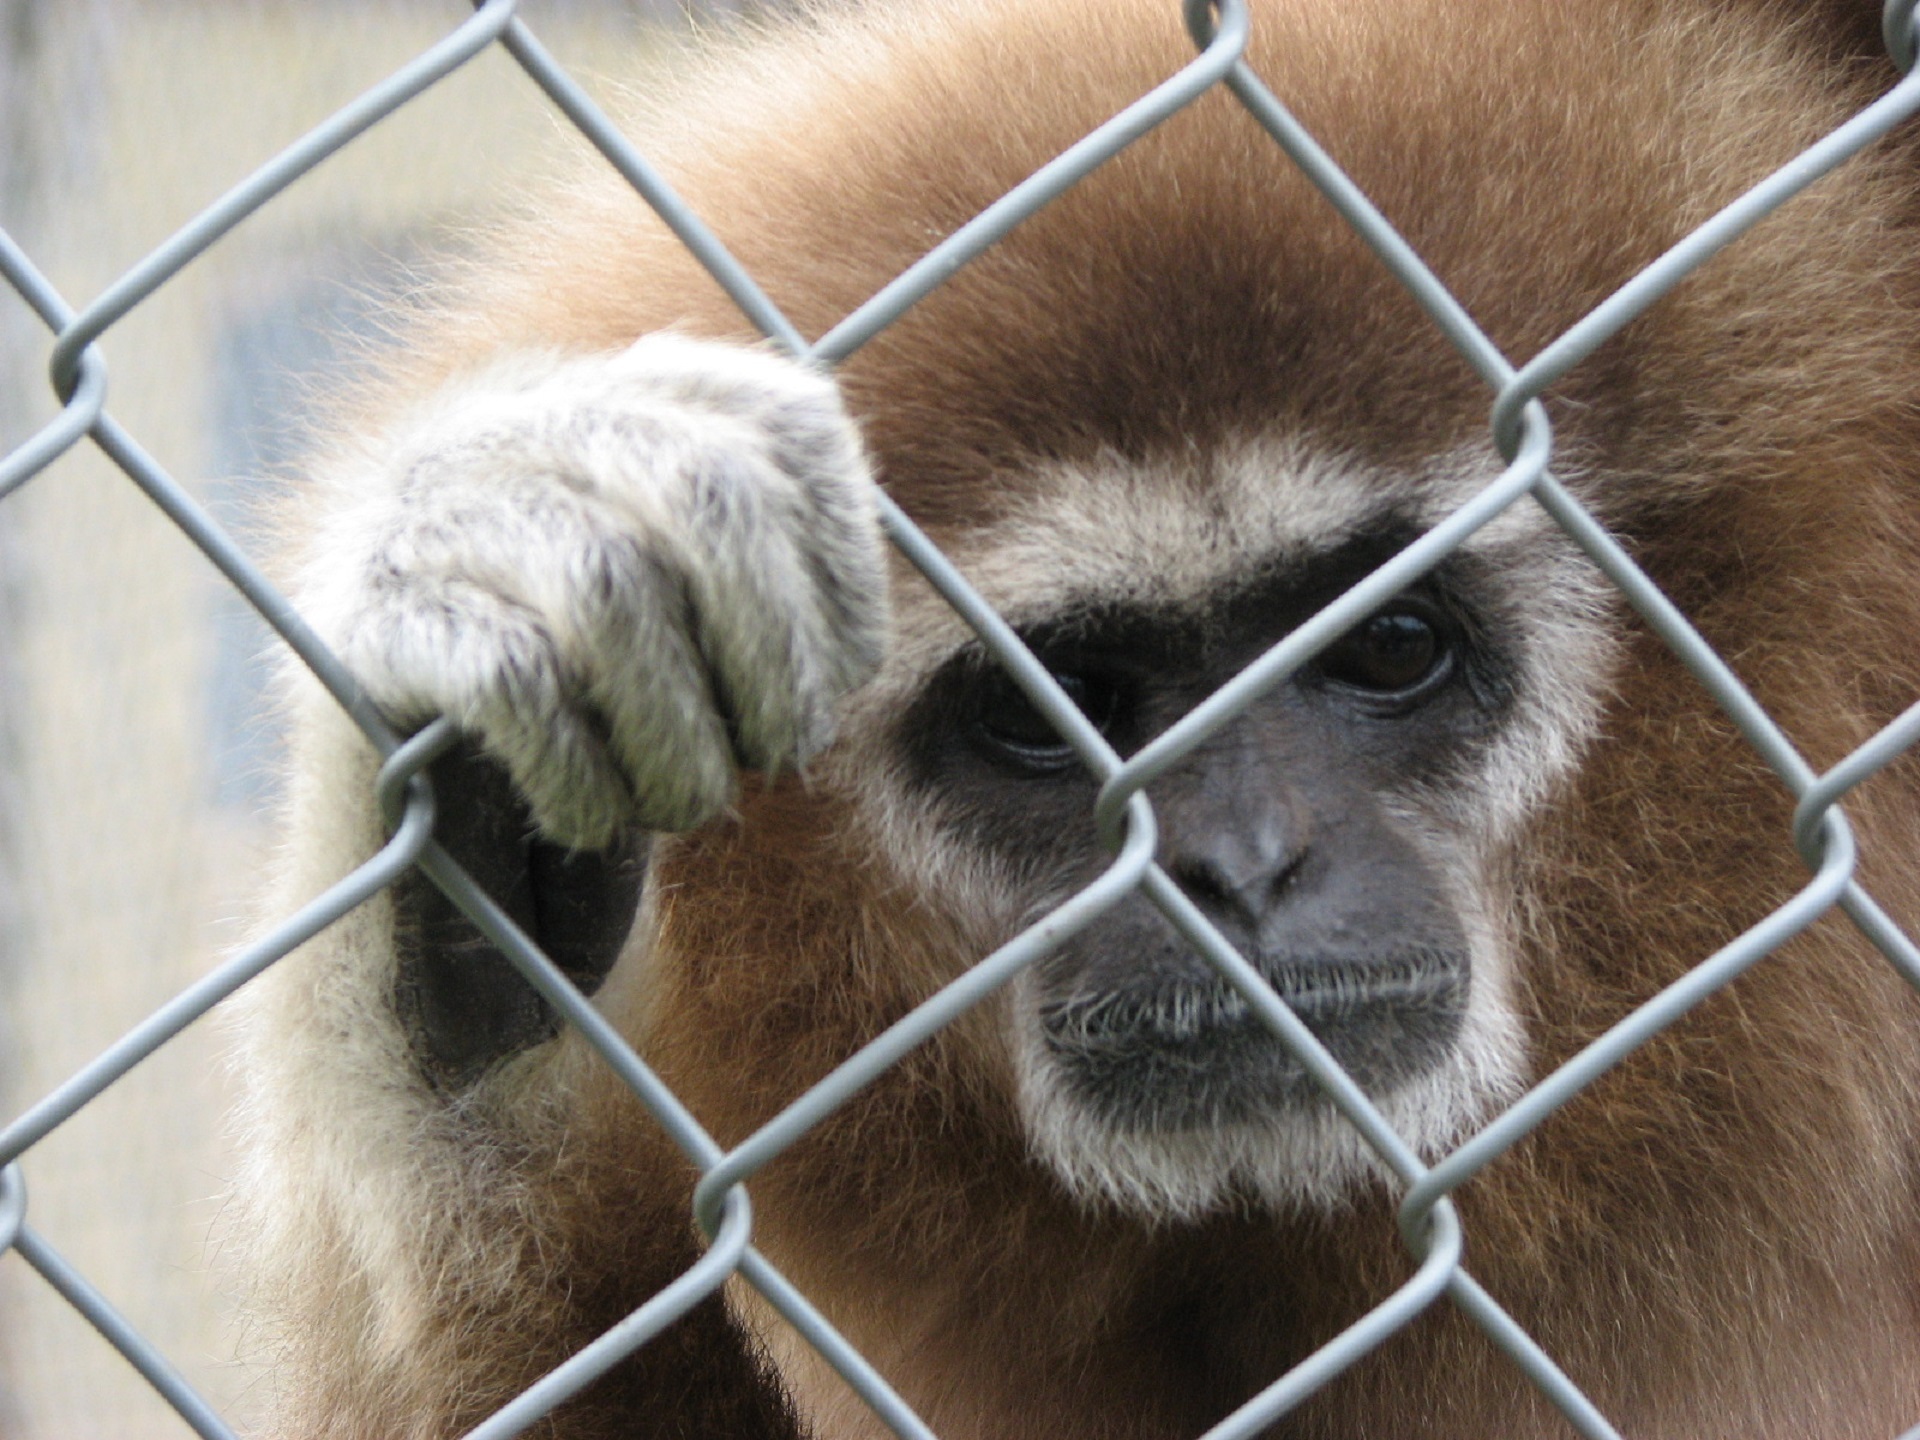
nature, animal, wildlife, fur, portrait, mammal, mane, monkey, fauna, primate, endangered, vertebrate, lemur, katta, animal shelter, dog breed group